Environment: real
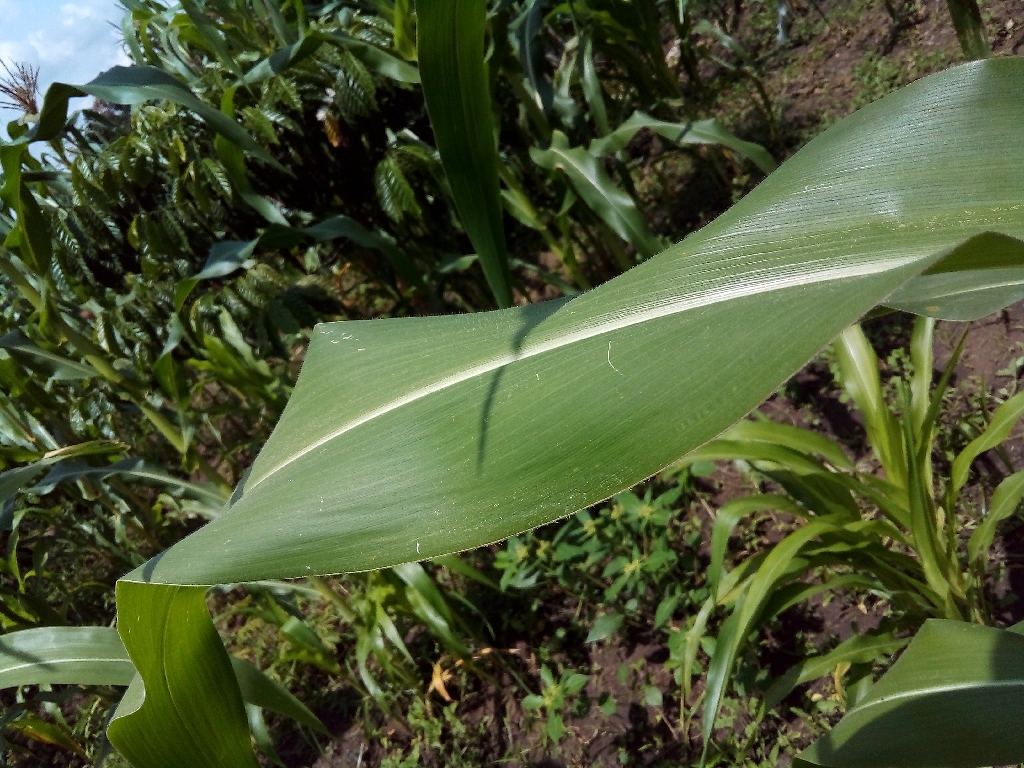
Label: healthy